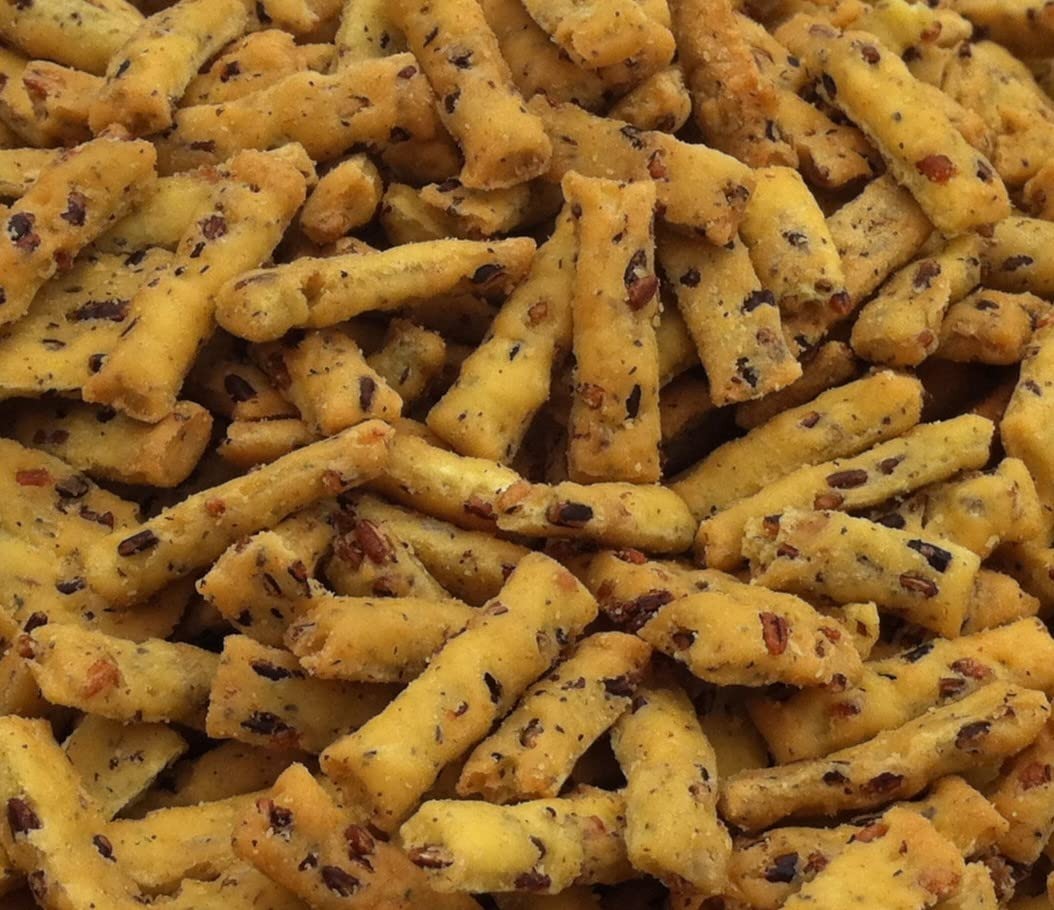
Item Name: Golden Flavor - Wild Rice Sticks - 30oz Bags (4 Pack)
Bullet Point 1: 30 oz bags of Wild Rice Sticks
Bullet Point 2: Made with all natural and non-GMO ingredients
Bullet Point 3: Pairs well with salsa and other dips
Bullet Point 4: Decious in soups and on salads
Bullet Point 5: Has a geat toasted rice flavor
Product Description: Try our #1 seller!! This is a unique snack stick packed with a great rice flavor. Once you start eating these sticks, you won't want to stop! Made with unbleached wheat flour. Made with non-GMO ingredients.
Value: 120.0
Unit: Ounce

Price: 50.36